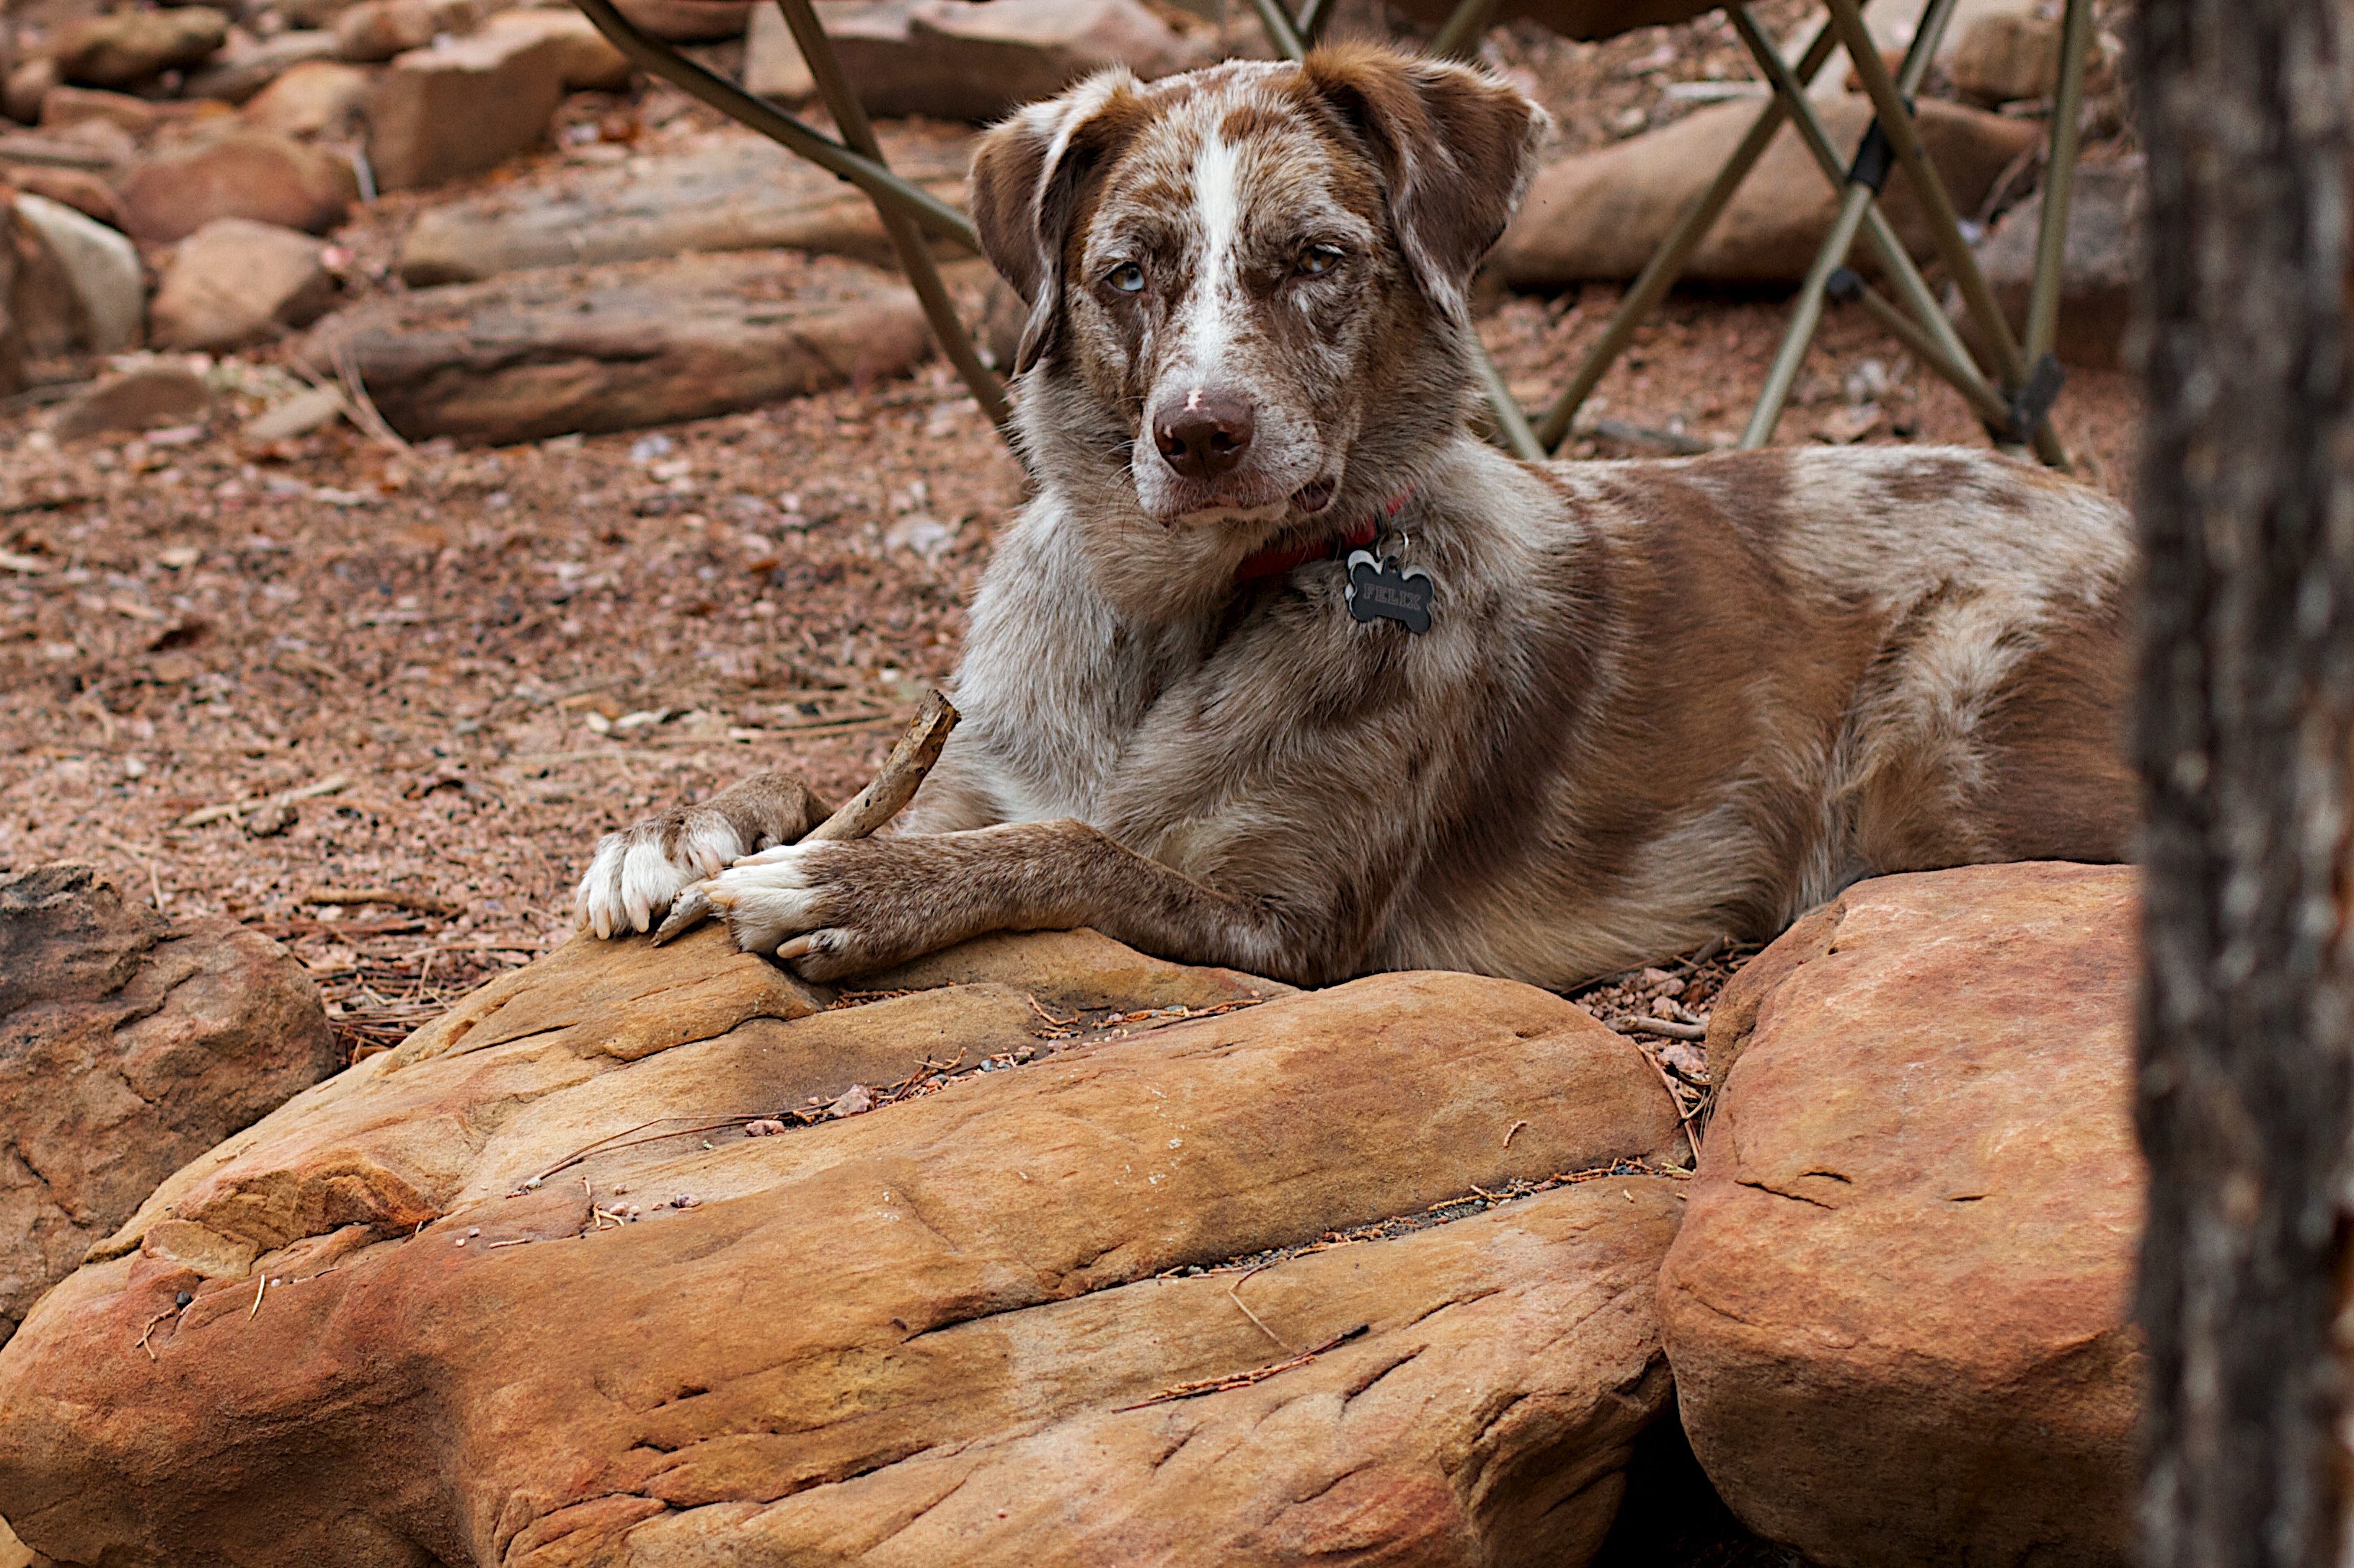
puppy, dog, wildlife, mammal, fauna, vertebrate, felix, street dog, dog like mammal, wolfdog, lycaon pictus